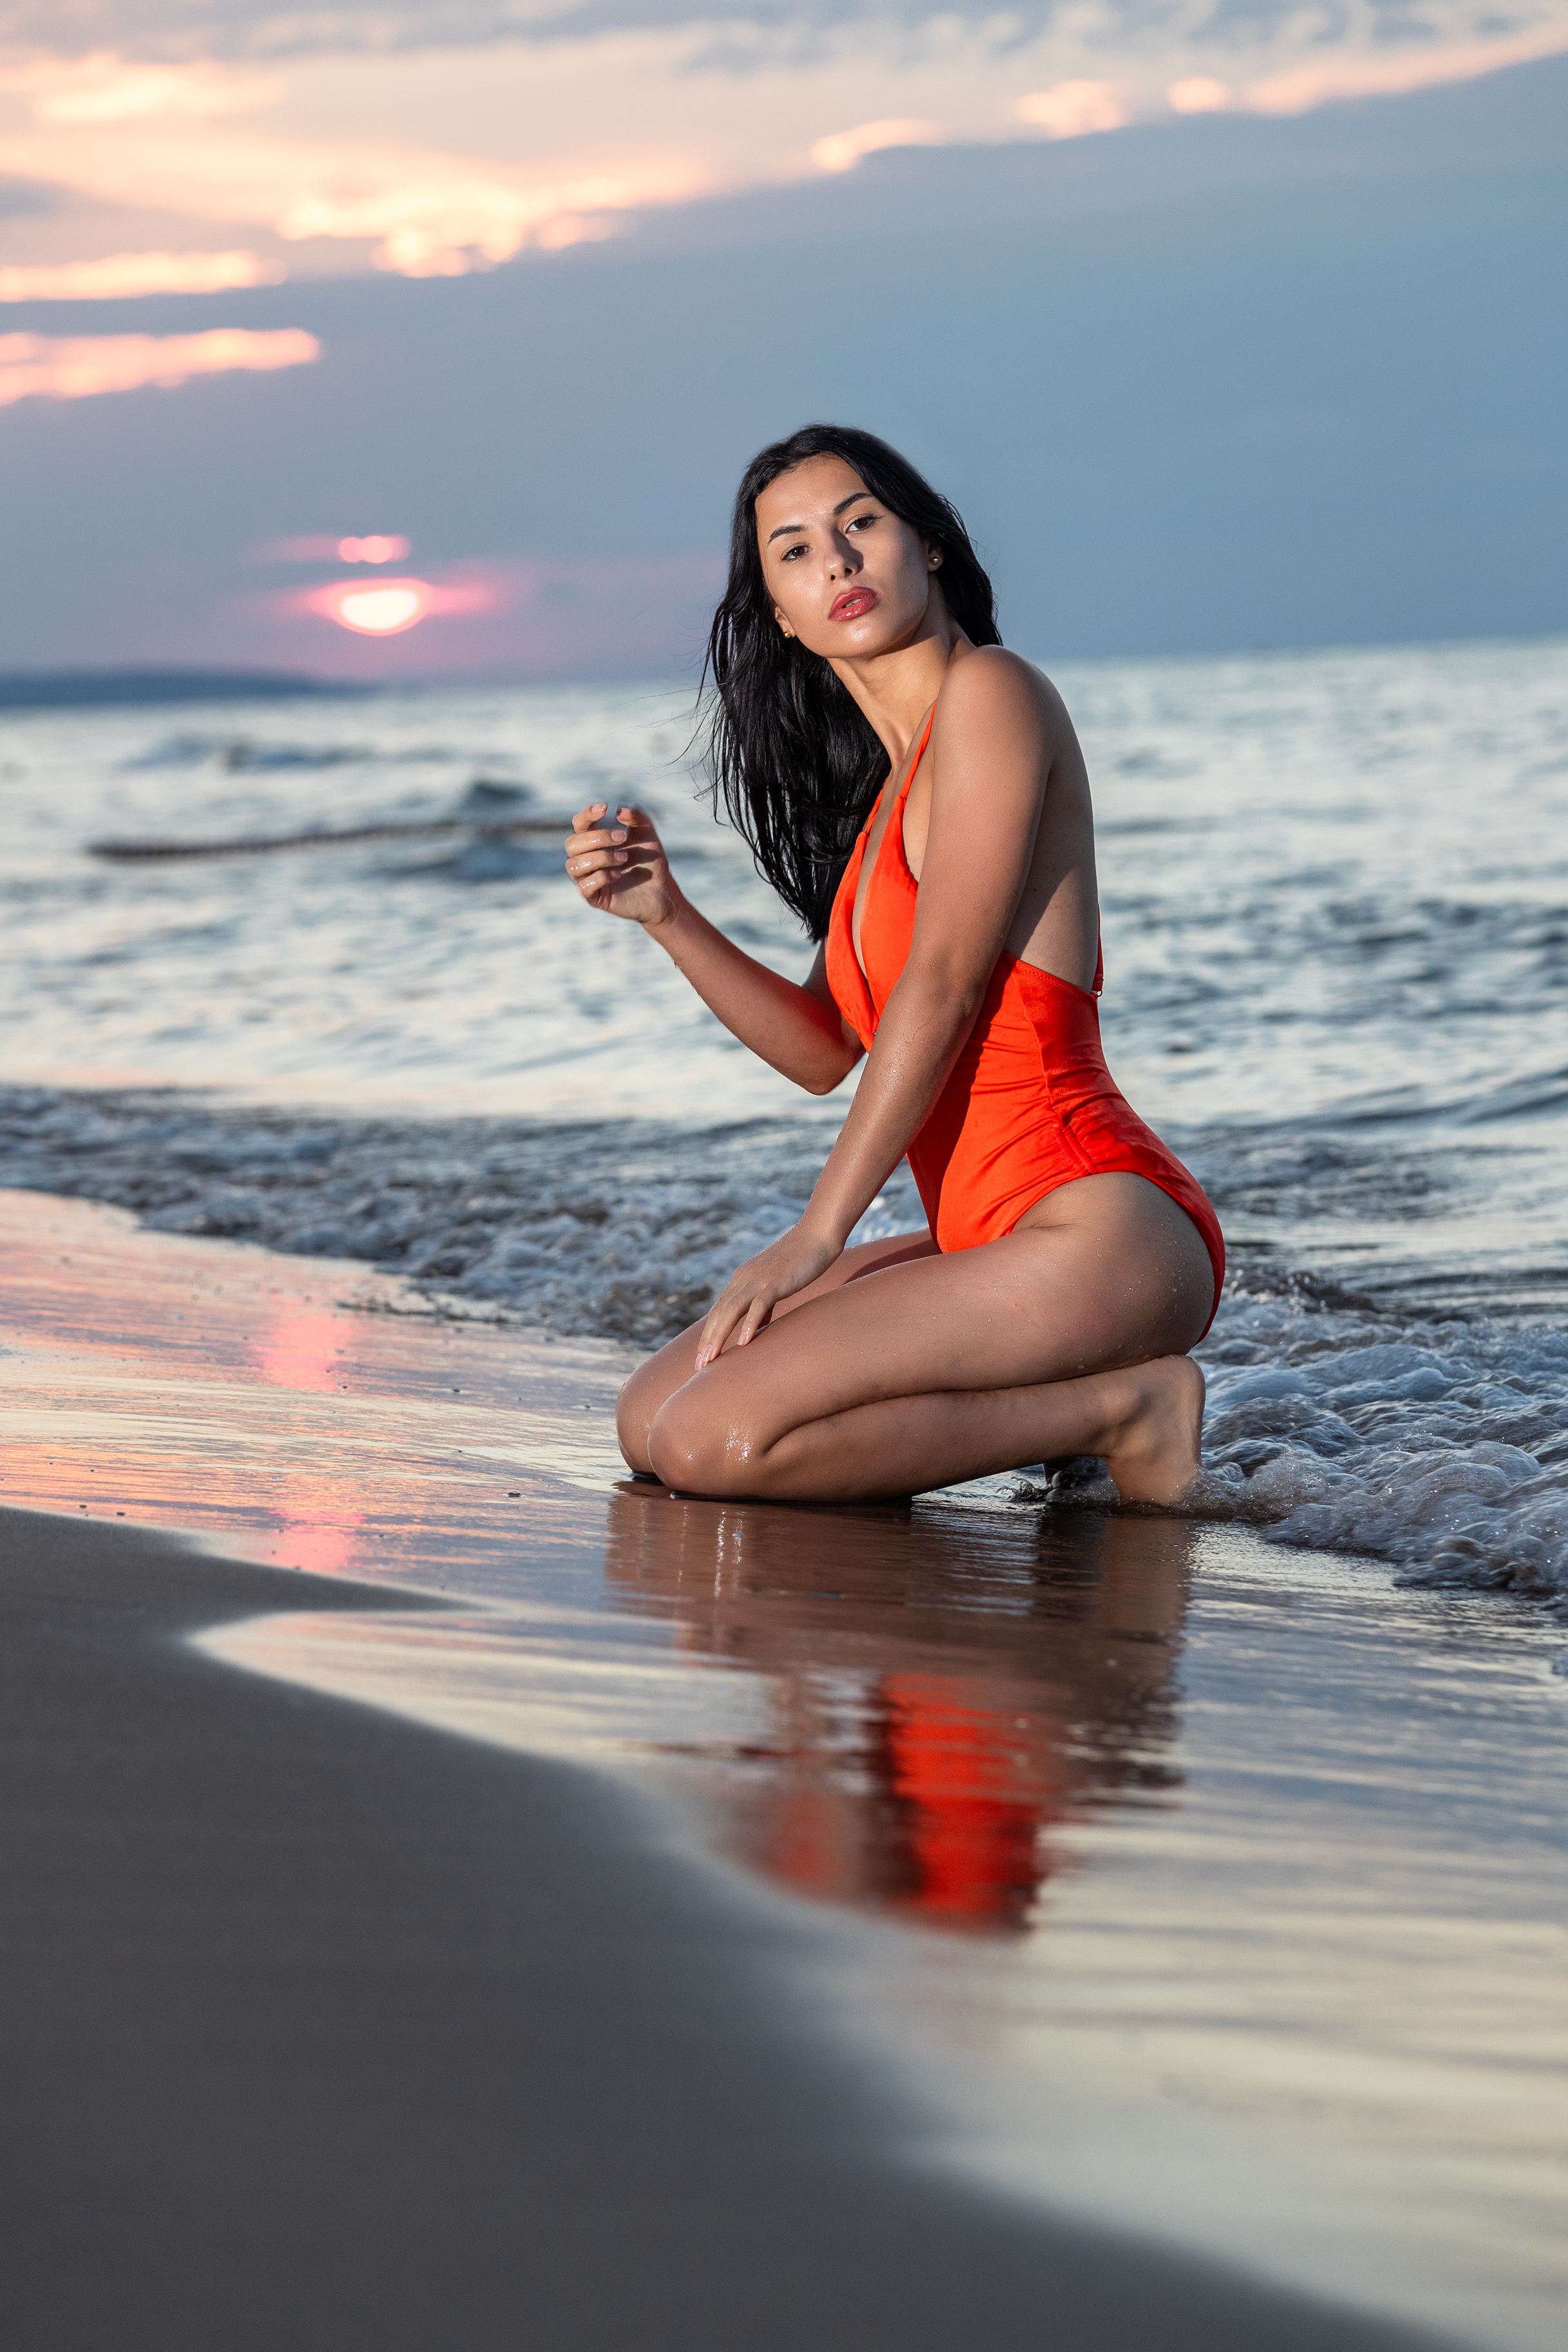
bikini, photo, model, girl, woman, pose, sunset, sexy, mayo, photoshoot, red, smile, canon, sea, sexygirl, lips, beauty, thigh, summer, human body, fashion, muscle, photo shoot, waist, People in nature, long hair, swimsuit, ocean, fashion model, leisure, art model, bra, foot, undergarment, vacation, abdomen, lingerie, swimsuit top, beach, stomach, holiday, happiness, dusk, physical fitness, monokini, barefoot